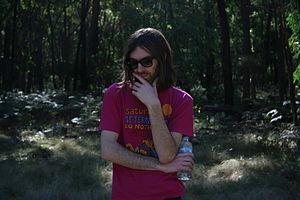
Breakbot, de son vrai nom Thibaut Berland, est un DJ et compositeur de musique électronique français né le 5 octobre 1981 dans les Yvelines signé sur le label français Ed Banger Records.